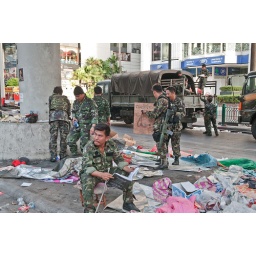
Destruction and chaos is visible everywhere in our neighborhood after the violent end of the red shirt protests